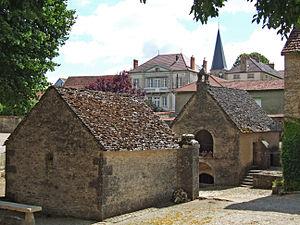
Fontaines-en-Duesmois, Côte-d'Or, Bourgogne, FRANCE
Cet article recense une partie des monuments historiques de la Côte-d'Or, en France.
La chapelle Saint-Nicolas est un édifice religieux catholique situé à Fontaines-en-Duesmois en Côte-d'Or. Elle fait partie d'un ensemble chapelle-lavoir-abreuvoir.
Fontaines-en-Duesmois est une commune française située dans le département de la Côte-d'Or en région Bourgogne-Franche-Comté, elle fait partie du canton de Châtillon-sur-Seine et des communes regroupées dans le Châtillonnais. Les gentilés sont "Dubifontain" et "Dubifontaine".